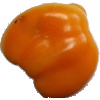
Label: Pepper Yellow 1